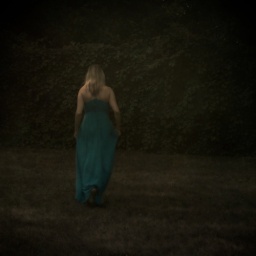
Again, these blue dress photos were taken by Miss Bethy.